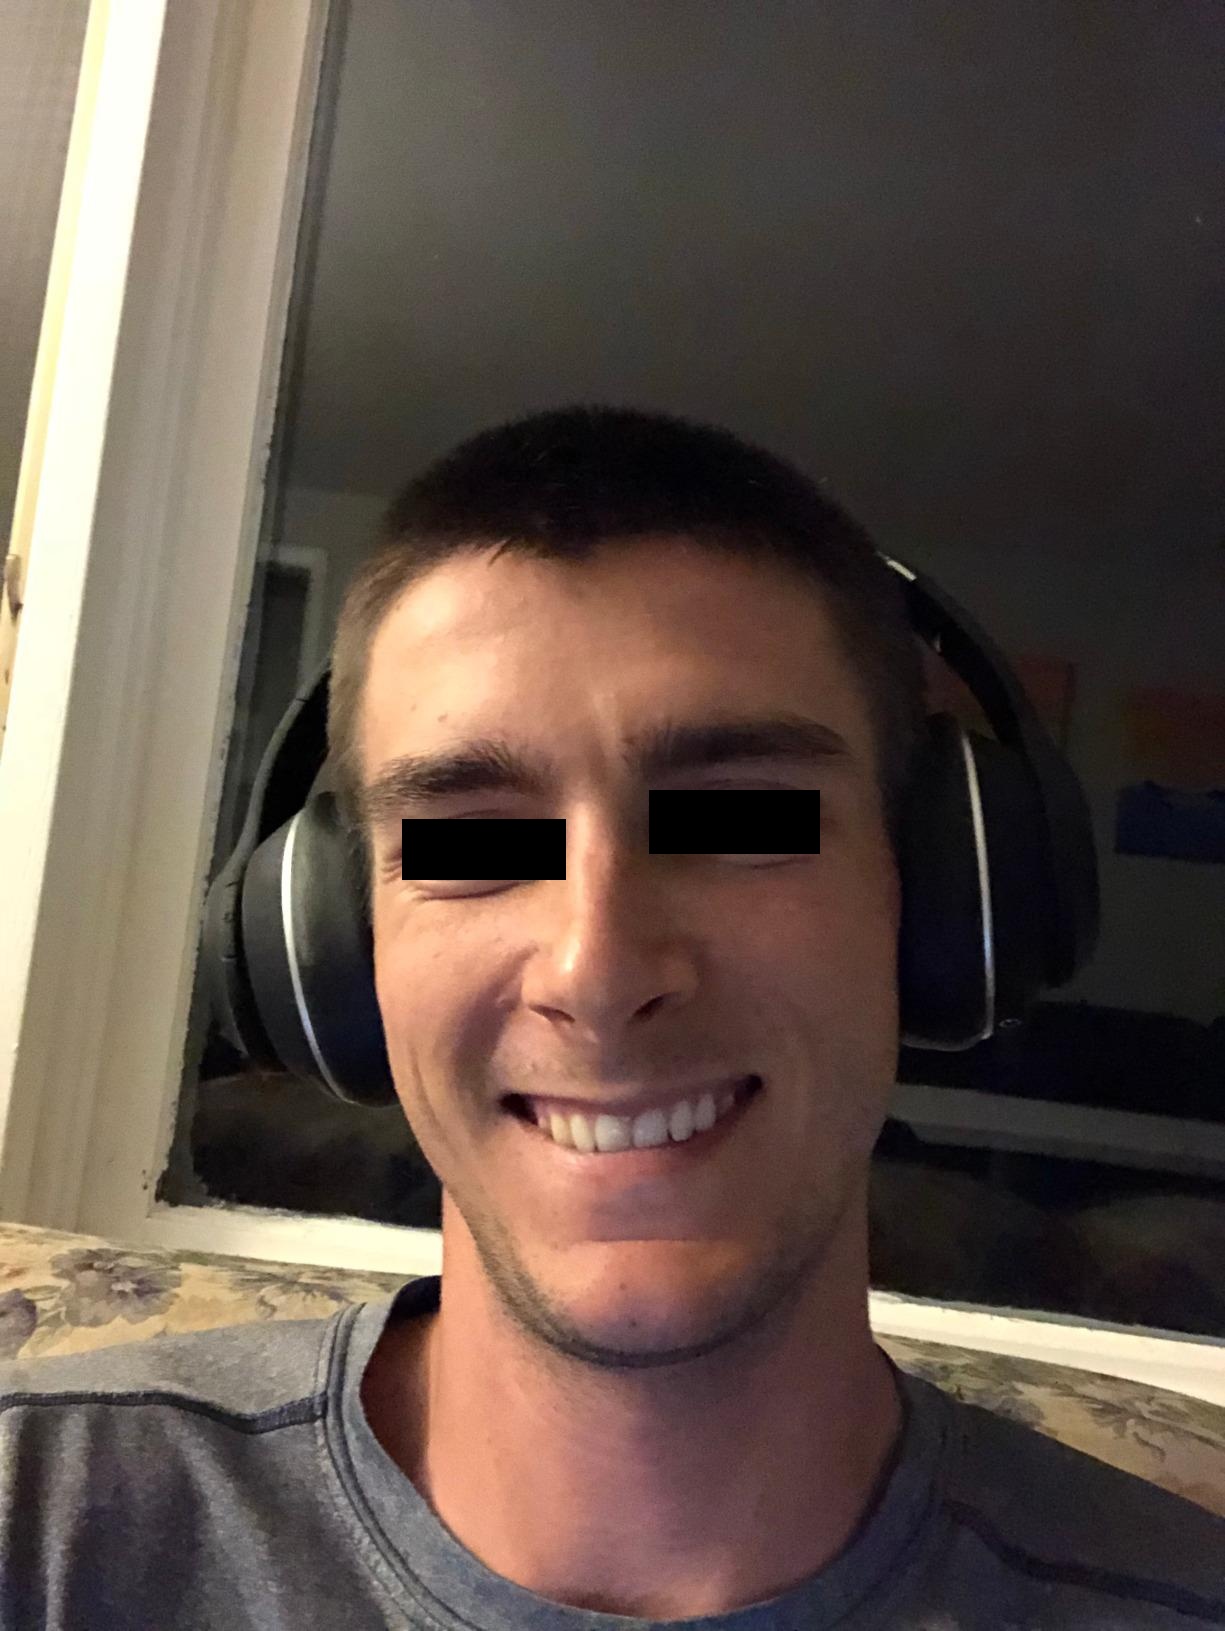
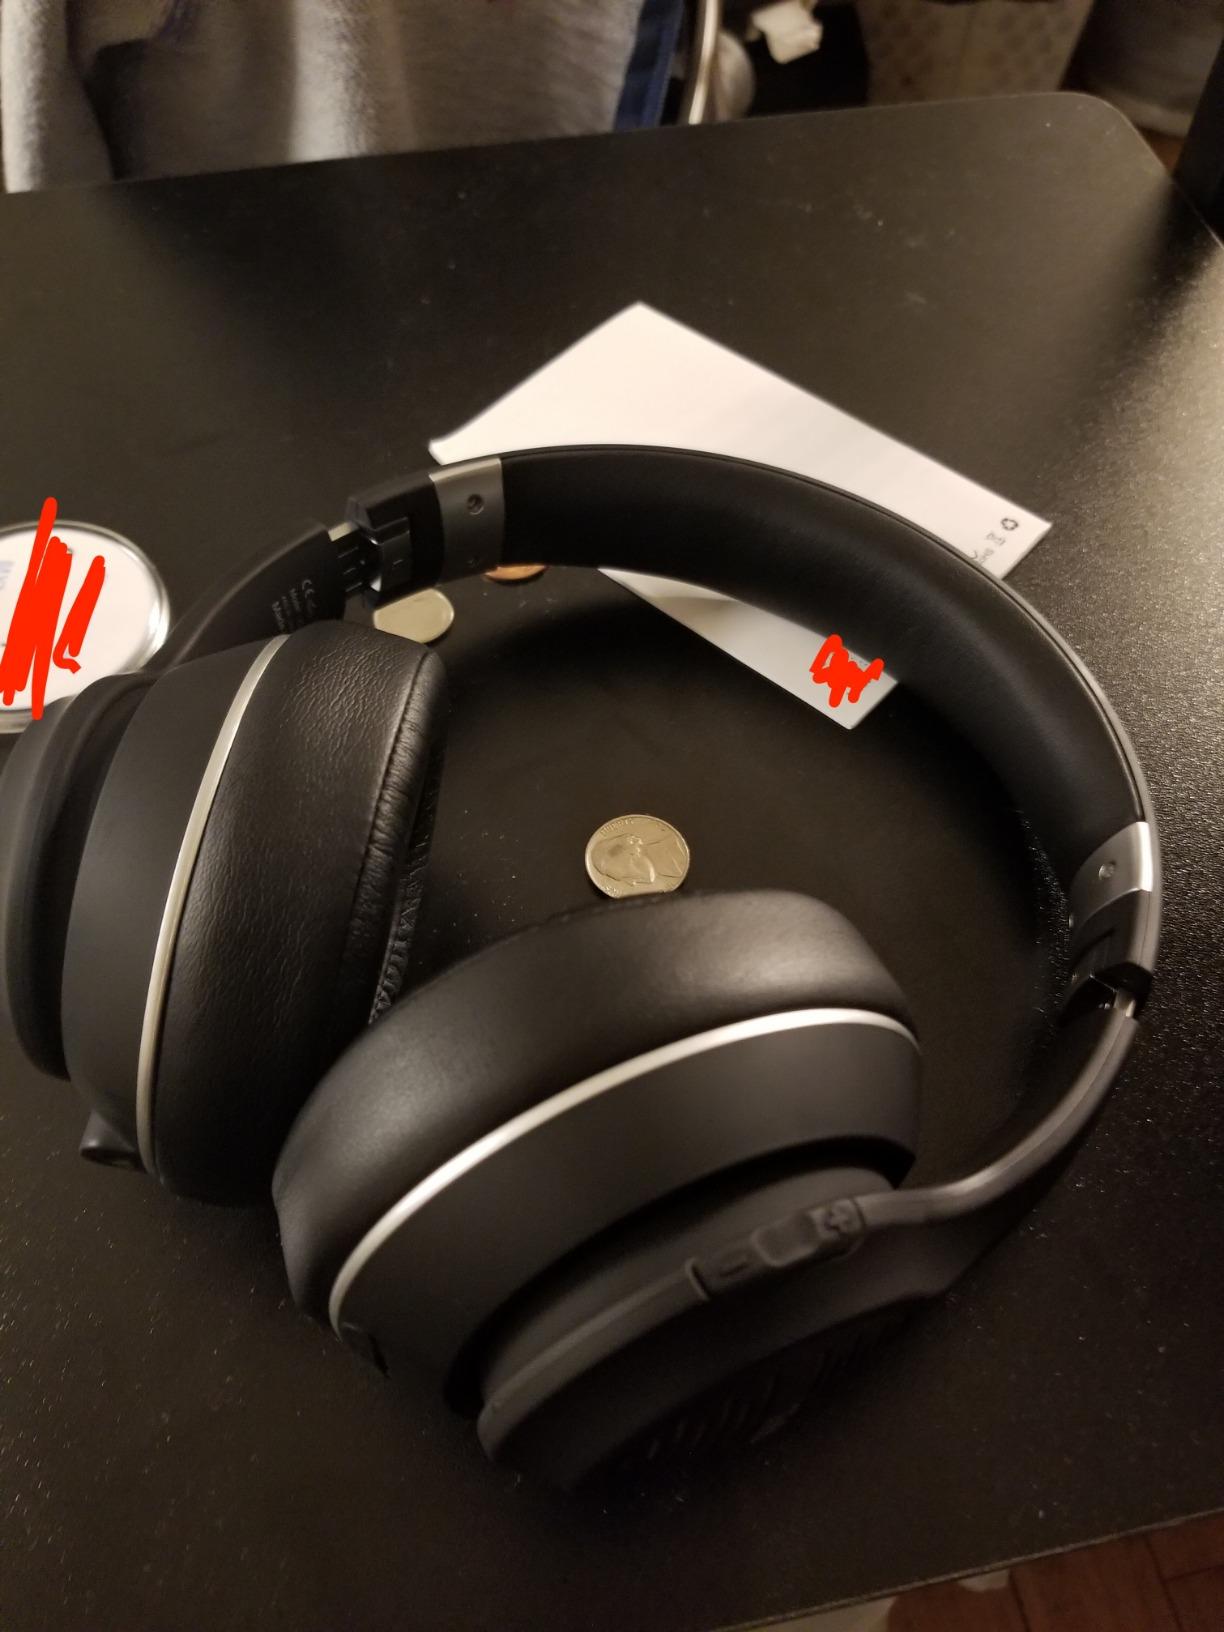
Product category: headphones
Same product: yes